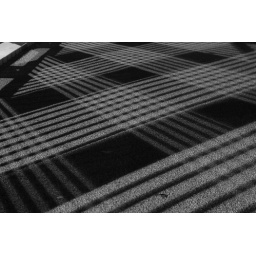
Trying a few long exposures on a bridge over the main road by Tangmere. I liked the patterns on the floor.